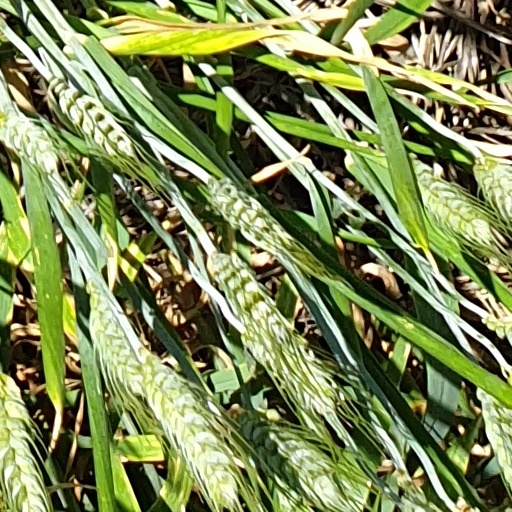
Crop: wheat